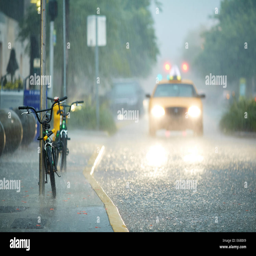
yellow taxi cab driving through the heavy rain in the streets